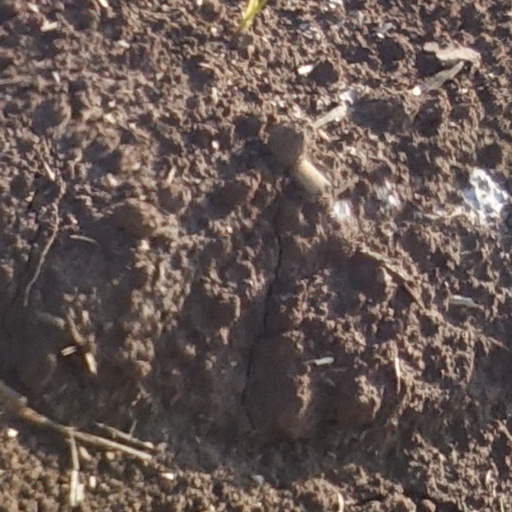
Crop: wheat